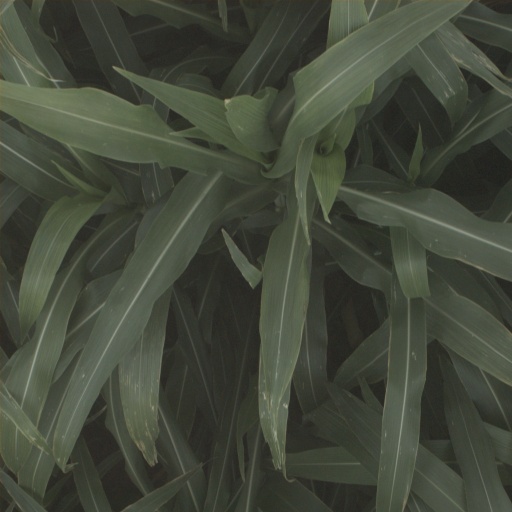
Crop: sorghum